House crow

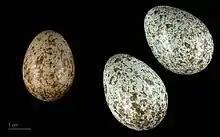
"Eudynamys scolopaceus" in a clutch of "Corvus splendens" - MHNT

At least some trees in the local environment seem to be necessary for successful breeding although house crows occasionally nest on telephone towers. It lays 3–5 eggs in a typical stick nest, and occasionally there are several nests in the same tree. In South Asia they are parasitized by the Asian koel. Peak breeding in India as well as Peninsular Malaysia is from April to July. Large trees with big crowns are preferred for nesting.